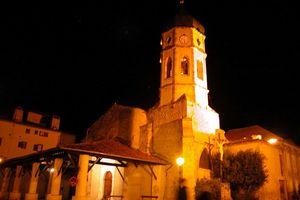
Village du Mas d'Azil la nuit (Ariège, France).
Jean de Lacvivier est prieur du monastère de Saint-Béat au diocèse de Comminges. Il devient abbé du monastère bénédictin du Mas-d'Azil fondé en 1286 au diocèse de Rieux, élu en 1426 par l'autorité apostolique du pape Martin V qui le préféra à Jean Arnauld de Château-Verdun, moine de l'abbaye de Lagrasse au diocèse de Carcassonne.